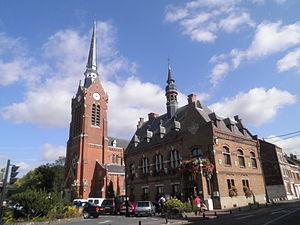
Laventie, Place du 8 mai. À gauche, l'église Saint-Vaast, à droite, l'Hôtel de Ville.
Laventie est une commune française située dans le département du Pas-de-Calais en région Hauts-de-France.